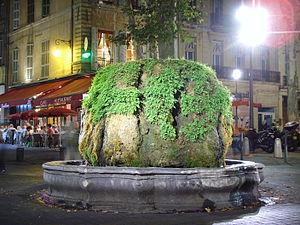
Cet article recense les œuvres d'art dans l'espace public à Aix-en-Provence, en France.
Le cours Mirabeau est un des axes principaux du centre-ville d'Aix-en-Provence.